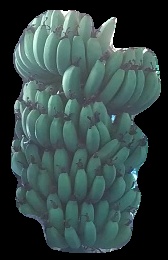
Variety: pachbale
Grade: grade1